Political positions of Theodore Roosevelt

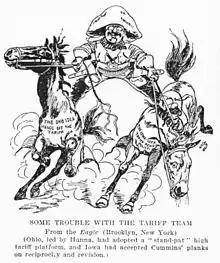
President Roosevelt watches tariffs pull GOP team apart

The book "Theodore Roosevelt's Confession of Faith Before the Progressive National Convention" lists the following 33 past achievements and 8 recommendations for the future from Roosevelt himself: